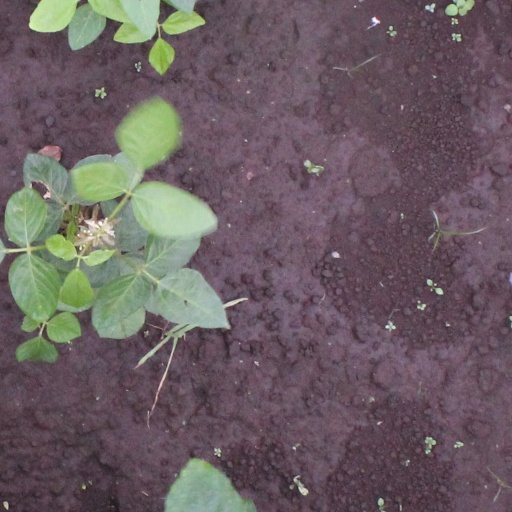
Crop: soybean